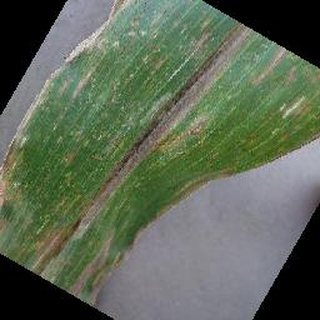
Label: corn_cercospora_leaf_spot